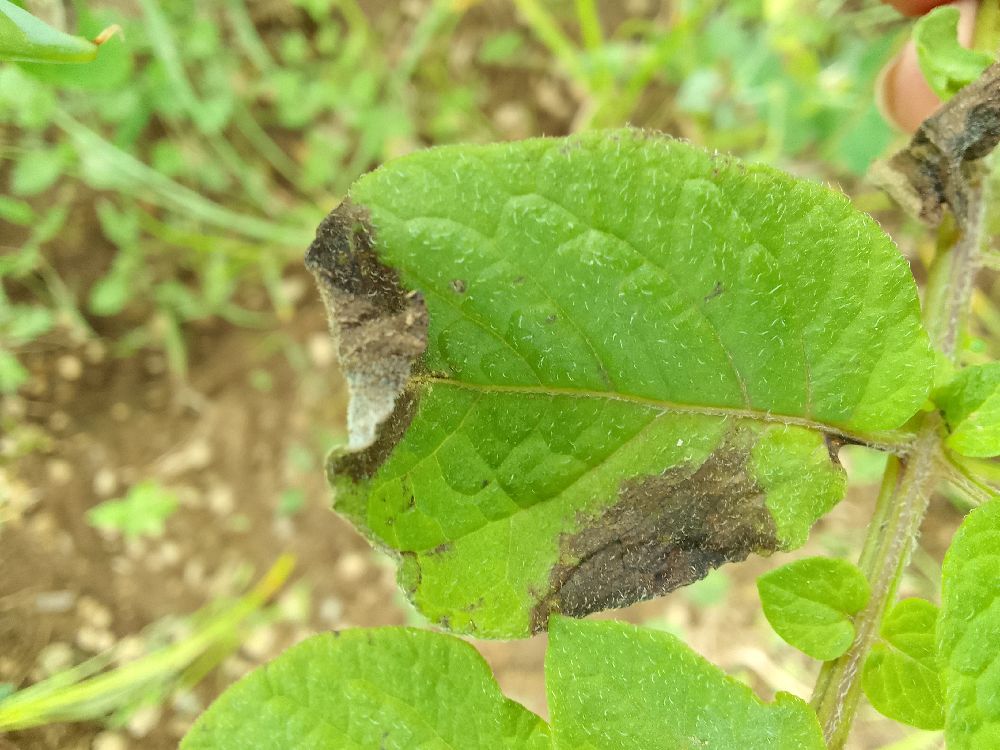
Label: Late blight